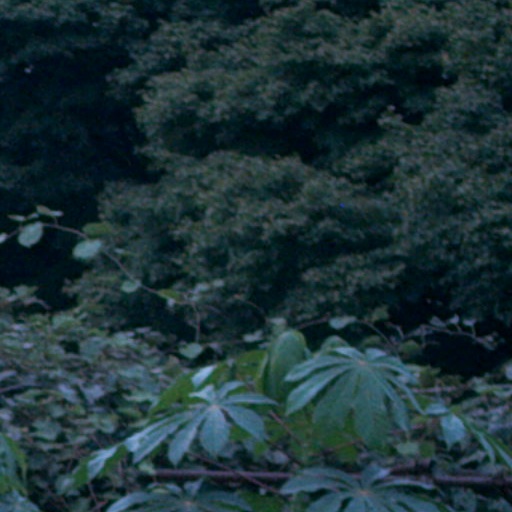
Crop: cassava